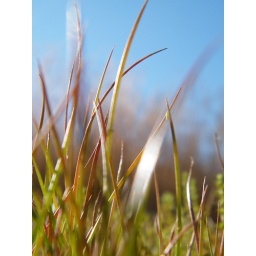
This colorful grass was found growing on the edge of a pond on a ranch in Oklahoma.